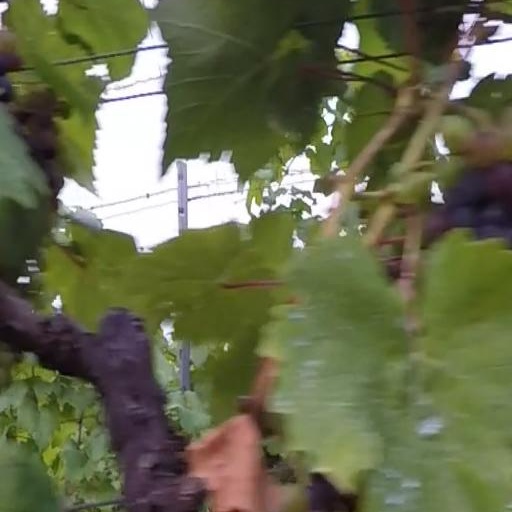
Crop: grape